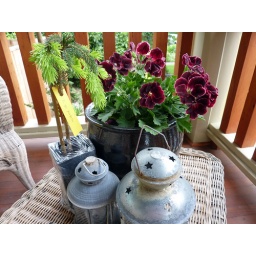
It's the weeping white spruce. That's going to replace a rose bush in the back.